Toru Yano

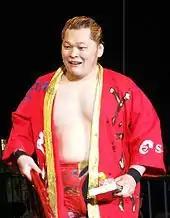
Yano in March 2015

On January 4, 2016, at Wrestle Kingdom 10 in Tokyo Dome, Yano teamed with the Ring of Honor (ROH) tag team of Jay Briscoe and Mark Briscoe to defeat Bullet Club's Bad Luck Fale, Tama Tonga and Yujiro Takahashi to become the inaugural NEVER Openweight 6-Man Tag Team Champions. The three made their first successful title defense the following day against another Bullet Club trio of Fale, Matt Jackson and Nick Jackson. On February 11 at The New Beginning in Osaka, Yano and the Briscoes lost the NEVER Openweight 6-Man Tag Team Championship to Fale, Tonga and Takahashi in their second defense. Yano and the Briscoes regained the title three days later at The New Beginning in Niigata. On February 20 at the NJPW and ROH co-produced event, Yano and the Briscoes lost the title to Kenny Omega, Matt Jackson, and Nick Jackson. From April 21 to May 4, Yano took part in Pro Wrestling Noah's 2016 Global Tag League, where he teamed with Naomichi Marufuji. The two finished second in the single round-robin block, advancing to the finals, where they defeated the reigning GHC Tag Team Champions, Davey Boy Smith Jr. and Lance Archer, to win the tournament. On May 28, Yano and Marufuji defeated Smith and Archer in a rematch to become the new GHC Tag Team Champions. On June 12, Yano and Marufuji defeated Smith and Archer for the third time in a row to make their first successful title defense, and followed that up by defeating another Suzuki-gun team of Minoru Suzuki and Takashi Iizuka on July 5 for their second successful defense. On July 16, Yano and Marufuji made their third successful title defense against The Aggression (Katsuhiko Nakajima and Masa Kitamiya). From July 22 to August 13, Yano took part in the 2016 G1 Climax, where he finished tied third in his block with a record of five wins and four losses, failing to advance to the finals. Through NJPW's relationship with ROH, Yano made his debut for the American promotion on August 19 at Death Before Dishonor XIV, where he and his Chaos stablemates Beretta and Rocky Romero defeated the Bullet Club trio of Tama Tonga, Tanga Loa and Yujiro Takahashi. On October 8, Yano and Marufuji made their fifth successful defense of the GHC Tag Team Championship against Yano's Chaos stablemates Kazuchika Okada and Yoshi-Hashi. They also made their sixth defense against a team from NJPW, defeating Togi Makabe and Tomoaki Honma on October 23. The following month, Yano took part in Noah's 2016 Global League. Despite picking up wins over the likes of Minoru Suzuki and reigning GHC Heavyweight Champion Katsuhiko Nakajima, Yano failed to advance to the finals due to losing to former tag team partner Takashi Iizuka in his final round-robin match, finishing with a record of five wins and two losses. On November 23, Yano and Marufuji lost the GHC Tag Team Championship back to Davey Boy Smith Jr. and Lance Archer in their seventh defense.